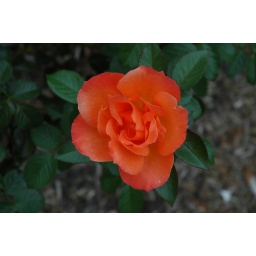
Orange red in test bed